1918 Michigan Wolverines football team

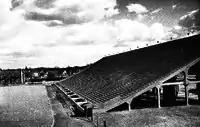
South Stand at Ferry Field, 1918

The 1918 season was Michigan's first season in the Big Ten Conference following its withdrawal in 1906. Due to the cancellation of games against Minnesota and Northwestern, Michigan played only two games against Big Ten opponents, Chicago and Ohio State. Illinois, which had lost a non-conference game, but finished 4–0 against Big Ten opponents, declined Michigan's invitation to meet in a post-season game to decide the championship. The "Detroit Free Press" chided Illinois for refusing the match:"[Illinois athletic director] Huff's explanation was as humorous as it was disappointing. He attempted to excuse Illinois on the grounds that the weather in December would be too cold for a game and for that reason there could be no meeting. ... the fact remains that it couldn't be too cold for Michigan, whose players have the same number of arms and legs and a covering of skin no thicker than the athletes who disport themselves under the colors of the Illini."